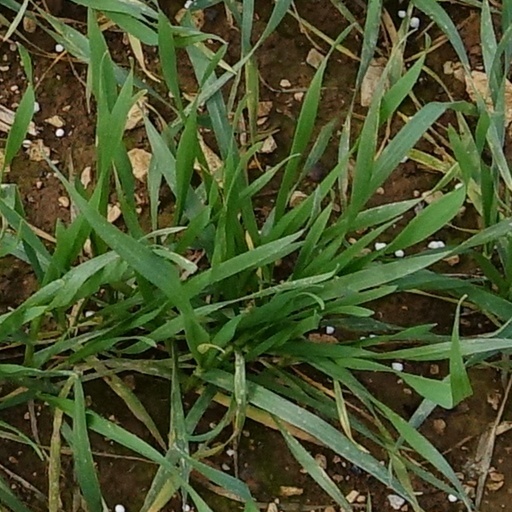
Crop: wheat